Richard Cottingham

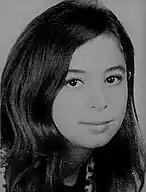
Denise Falasca

On August 26, 2022, with a non-prosecution agreement, officials in Rockland County, New York, corroborated and accepted Cottingham's confession to the 1970 murder of 26-year-old Lorraine McGraw. Cottingham's additional confession to a 1974 murder was discounted by Rockland County police. In June 2022, Cottingham was arraigned from his prison hospital bed for the 1968 murder of Diane Cusick. Authorities believed it to be, thus far, the oldest criminal case to be solved and prosecuted by direct DNA evidence. He pleaded guilty in a court appearance on December 5, and also officially admitted killing four other women during 1972 and 1973 in Long Island, New York: Mary Beth Heinz, Laverne Moye, Sheila Heiman, and Maria Emerita Rosado Nieves.